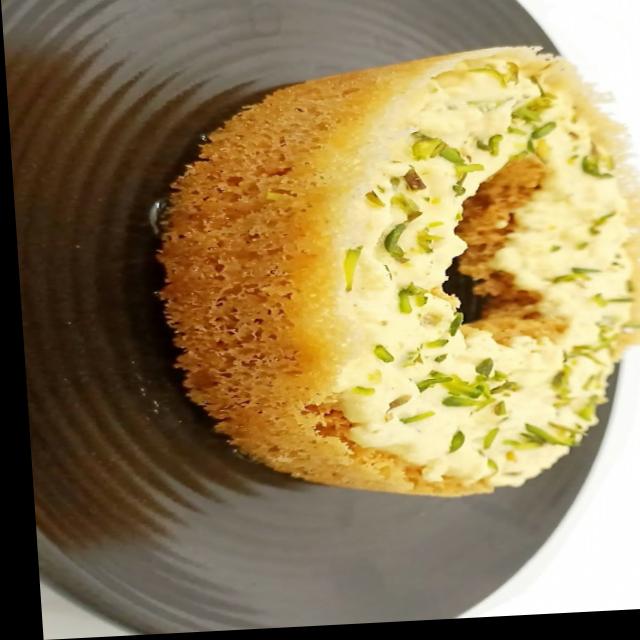
Dish: ghevar